FerriMaroc

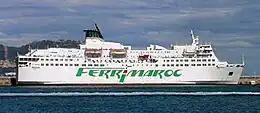
MS "Mistral Express" on Almeria-Nador route (2008)

FerriMaroc was a Moroccan ferry company which started services between Nador Port in Morocco and the Port of Almeria in Spain. Since 2010 the company has been part of the Spanish operator Acciona Trasmediterránea.